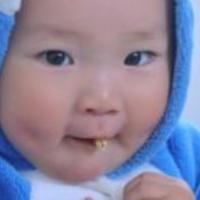
Age group: age 01-10